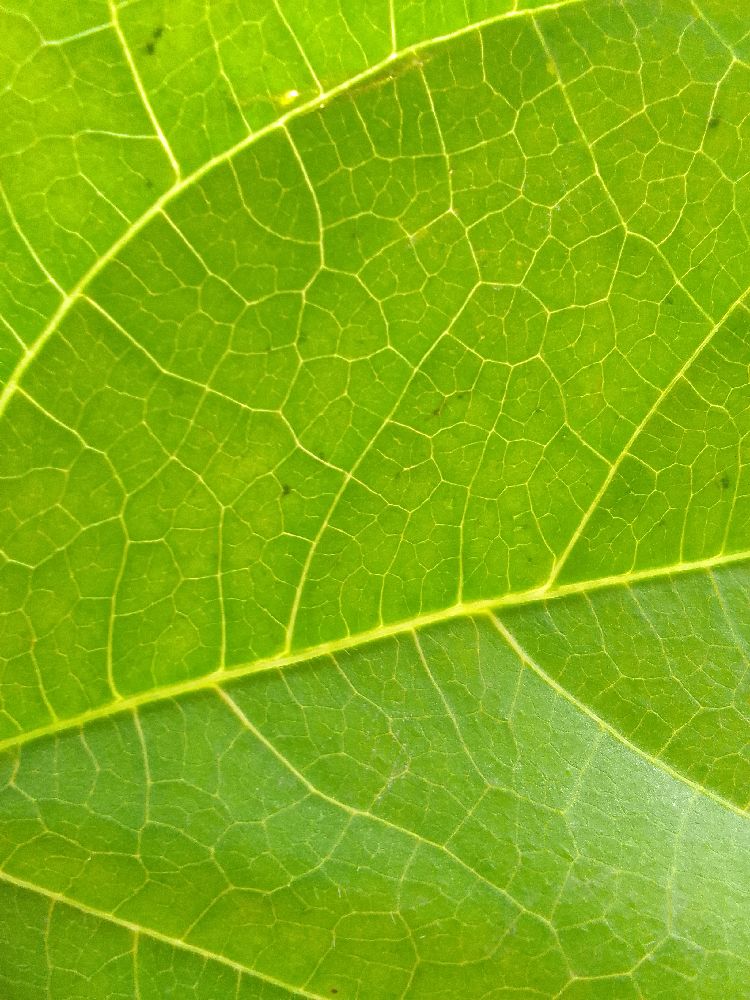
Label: healthy